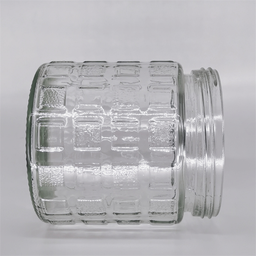
Label: glass